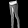
Label: Trouser